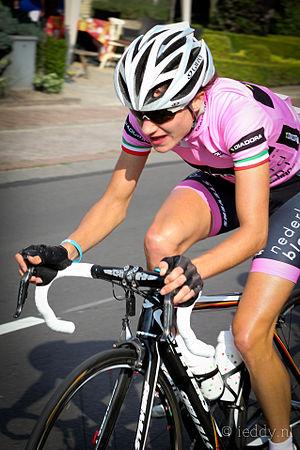
La 25ᵉ édition de Tour de l'Aude cycliste féminin a eu lieu du 15 mai 2009 au 24 mai 2009. La course fait partie du calendrier UCI féminin en catégorie 2.1. Elle se résume principalement à un affrontement entre les équipes Cervélo TestTeam Women et Nürnberger Versicherung, qui dominent notamment le contre-la-montre par équipes. Claudia Häusler, Kristin Armstrong et Regina Bruins de la première équipe, se classent respectivement première, quatrième et septième du classement général ; tandis que Trixi Worrack et Amber Neben de la deuxième équipe sont deuxième et sixième. Claudia Häusler construit sa victoire dans l'étape montagneuse de Castelnaudary et profite de la force de son équipe pour défendre son maillot jaune jusqu'au bout. Trixi Worrack qui est sa principale adversaire, gagne une étape et le maillot de meilleure grimpeuse.